Catalan autonomist campaign of 1918–1919

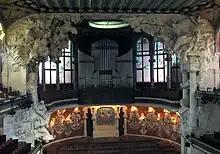
Stage of the Concert Hall of the "Palau de la Música Catalana" where on January 27, 1919, the mayors and delegates of the Catalan city councils ratified the draft statute of the Commonwealth of Catalonia.

The Catalan autonomist campaign of 1918–1919 was the first Catalanist movement in favor of the granting by the Spanish parliament of a Statute of Autonomy for Catalonia. It took place between November 1918 and February 1919, during the constitutional period of the reign of Alfonso XIII and in the context of the Restoration crisis. It was promoted by the Commonwealth of Catalonia —with the support of the hegemonic Regionalist League and the Catalan Republican nationalist parties— which presented a draft of bases for the autonomy of Catalonia to the government and the Cortes in Madrid at the end of November 1918.